Keltic Lodge

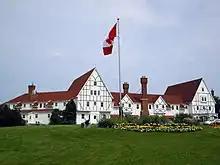
Keltic Lodge at Ingonish, Nova Scotia

The Keltic Lodge is owned by Parks Canada and operated by GolfNorth, and has guest rooms and suites in the Main Lodge, as well as separate rental cottages. Recreation facilities in the surrounding area include Ingonish Beach, hiking wilderness trails, whale watching and boat cruises. Next to the resort is the 18-hole championship Highlands Links golf course.